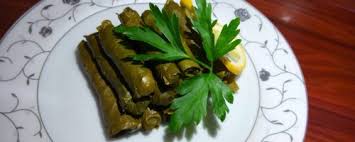
Yemek: yaprak_sarma